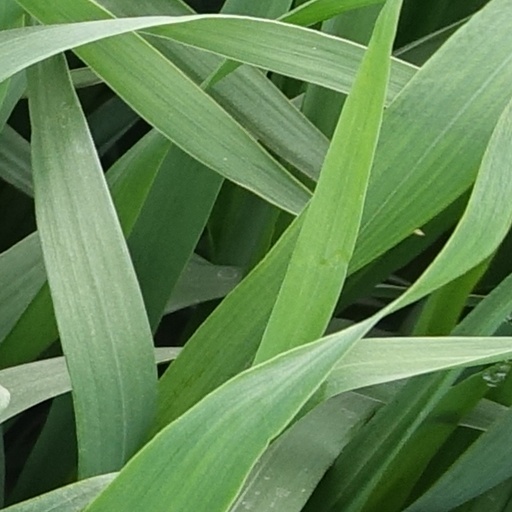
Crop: wheat